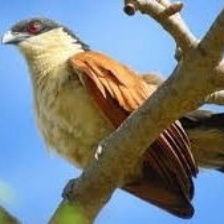
Species: COPPERY TAILED COUCAL
Scientific name: CENTROPUS CUPREICAUDUS